Question: Please indicate a possible affordance area of the knife that can be used for cutting
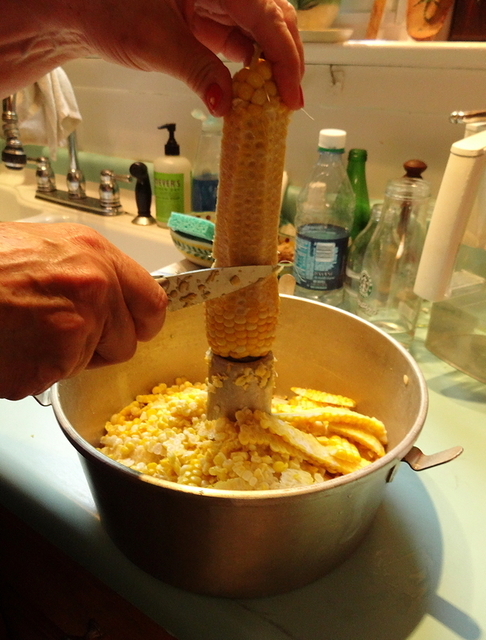
Answer: [148.061, 258.01, 284.326, 316.091]